Crushers Stadium

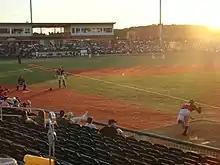
Seating and field, 2010

The Cleveland State Vikings baseball team played home games at the ballpark for the 2010 and 2011 seasons. After the 2011 season, however, Cleveland State dropped its baseball program.